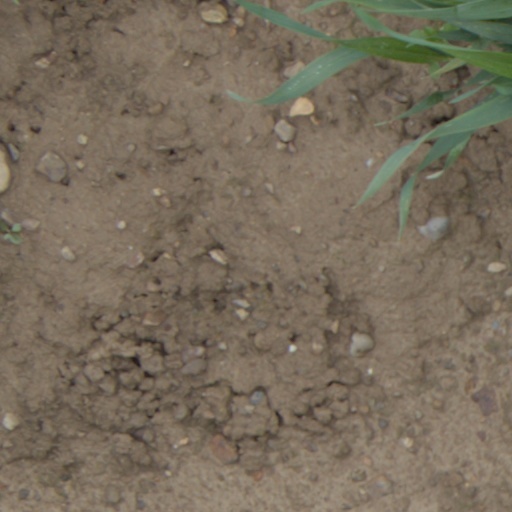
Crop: wheat